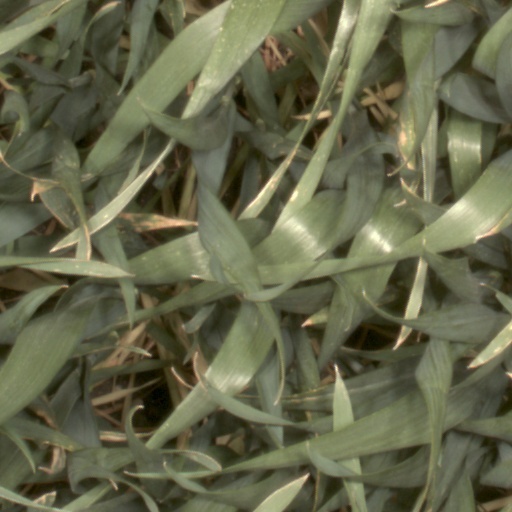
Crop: wheat